Journey with Papa

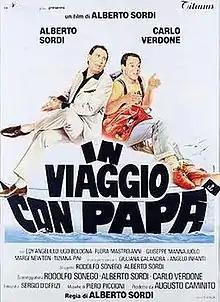

Journey with Papa is a 1982 Italian comedy film directed by Alberto Sordi.